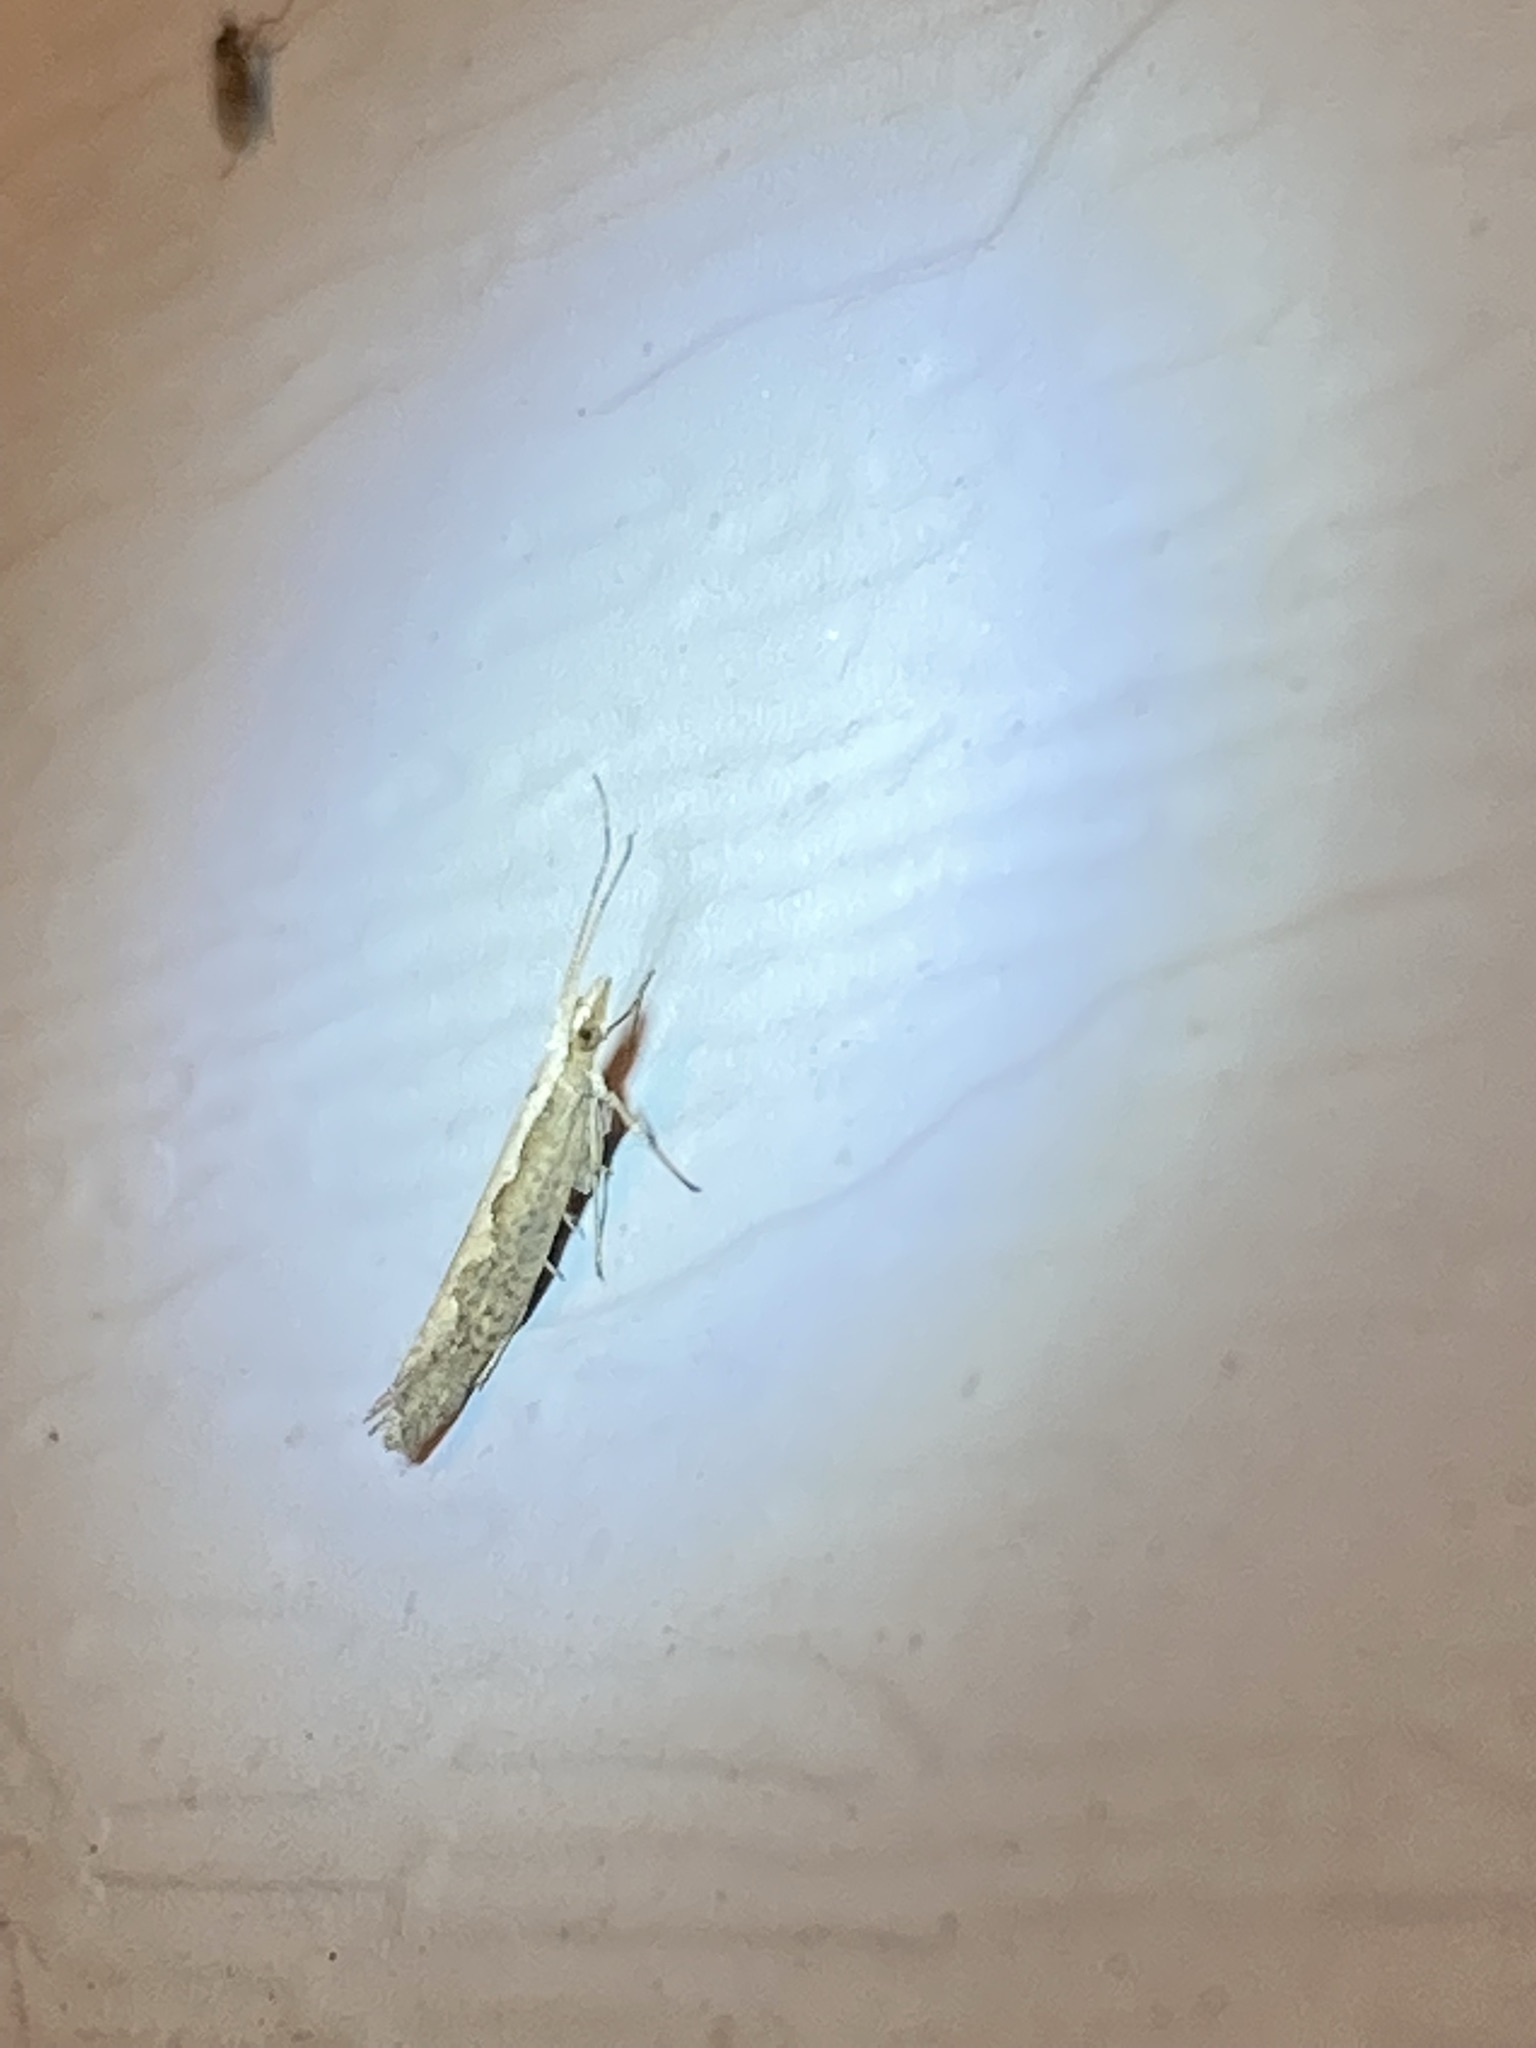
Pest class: diamondback_moth